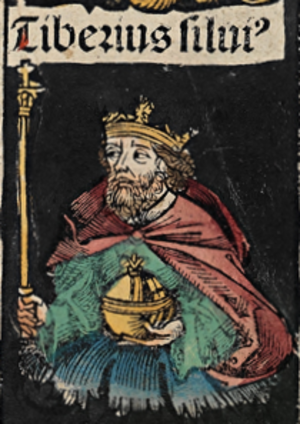
Tiberinus Silvius est le neuvième des rois légendaires d'Albe la Longue, une cité antique fortifiée du Latium, l'une des plus anciennes cités d'Italie, située à 20 km au sud-est de Rome à l'emplacement de l'actuel Castel Gandolfo.